Agriculture in the United Kingdom

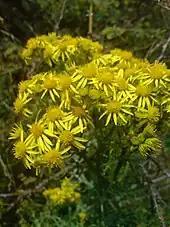
Common ragwort growing in Scotland. Ragwort is a problem weed throughout the UK.

Food rationing was introduced at the start of 1940. It did not completely end until July 1954. The government tried to encourage people to grow their own food in victory gardens, and householders were encouraged to keep rabbits and chickens for the table. There were 1.5 million allotments by 1943. Potatoes became "the food of the war". Because so many men had been conscripted into the army, women were drafted in to work the land; they were called the Women's Land Army, or less formally, "land girls".